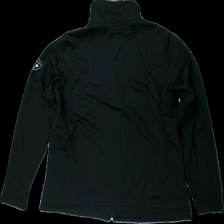
View: back
Type: Cardigan
Category: Ladies
Brand: Not in the list
Brand text on label: crivit
Colors: Black
Material: 100% polyester
Cut: Regular
Size: M
Season: All
Damage location: bottom right
Damage 2 location: middle left
Damage 3 location: middle right
Price range: 50-100
Recommended usage: Reuse
Description: svart kofta med dragkedja